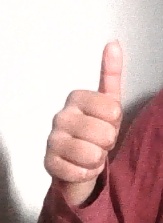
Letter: aleff